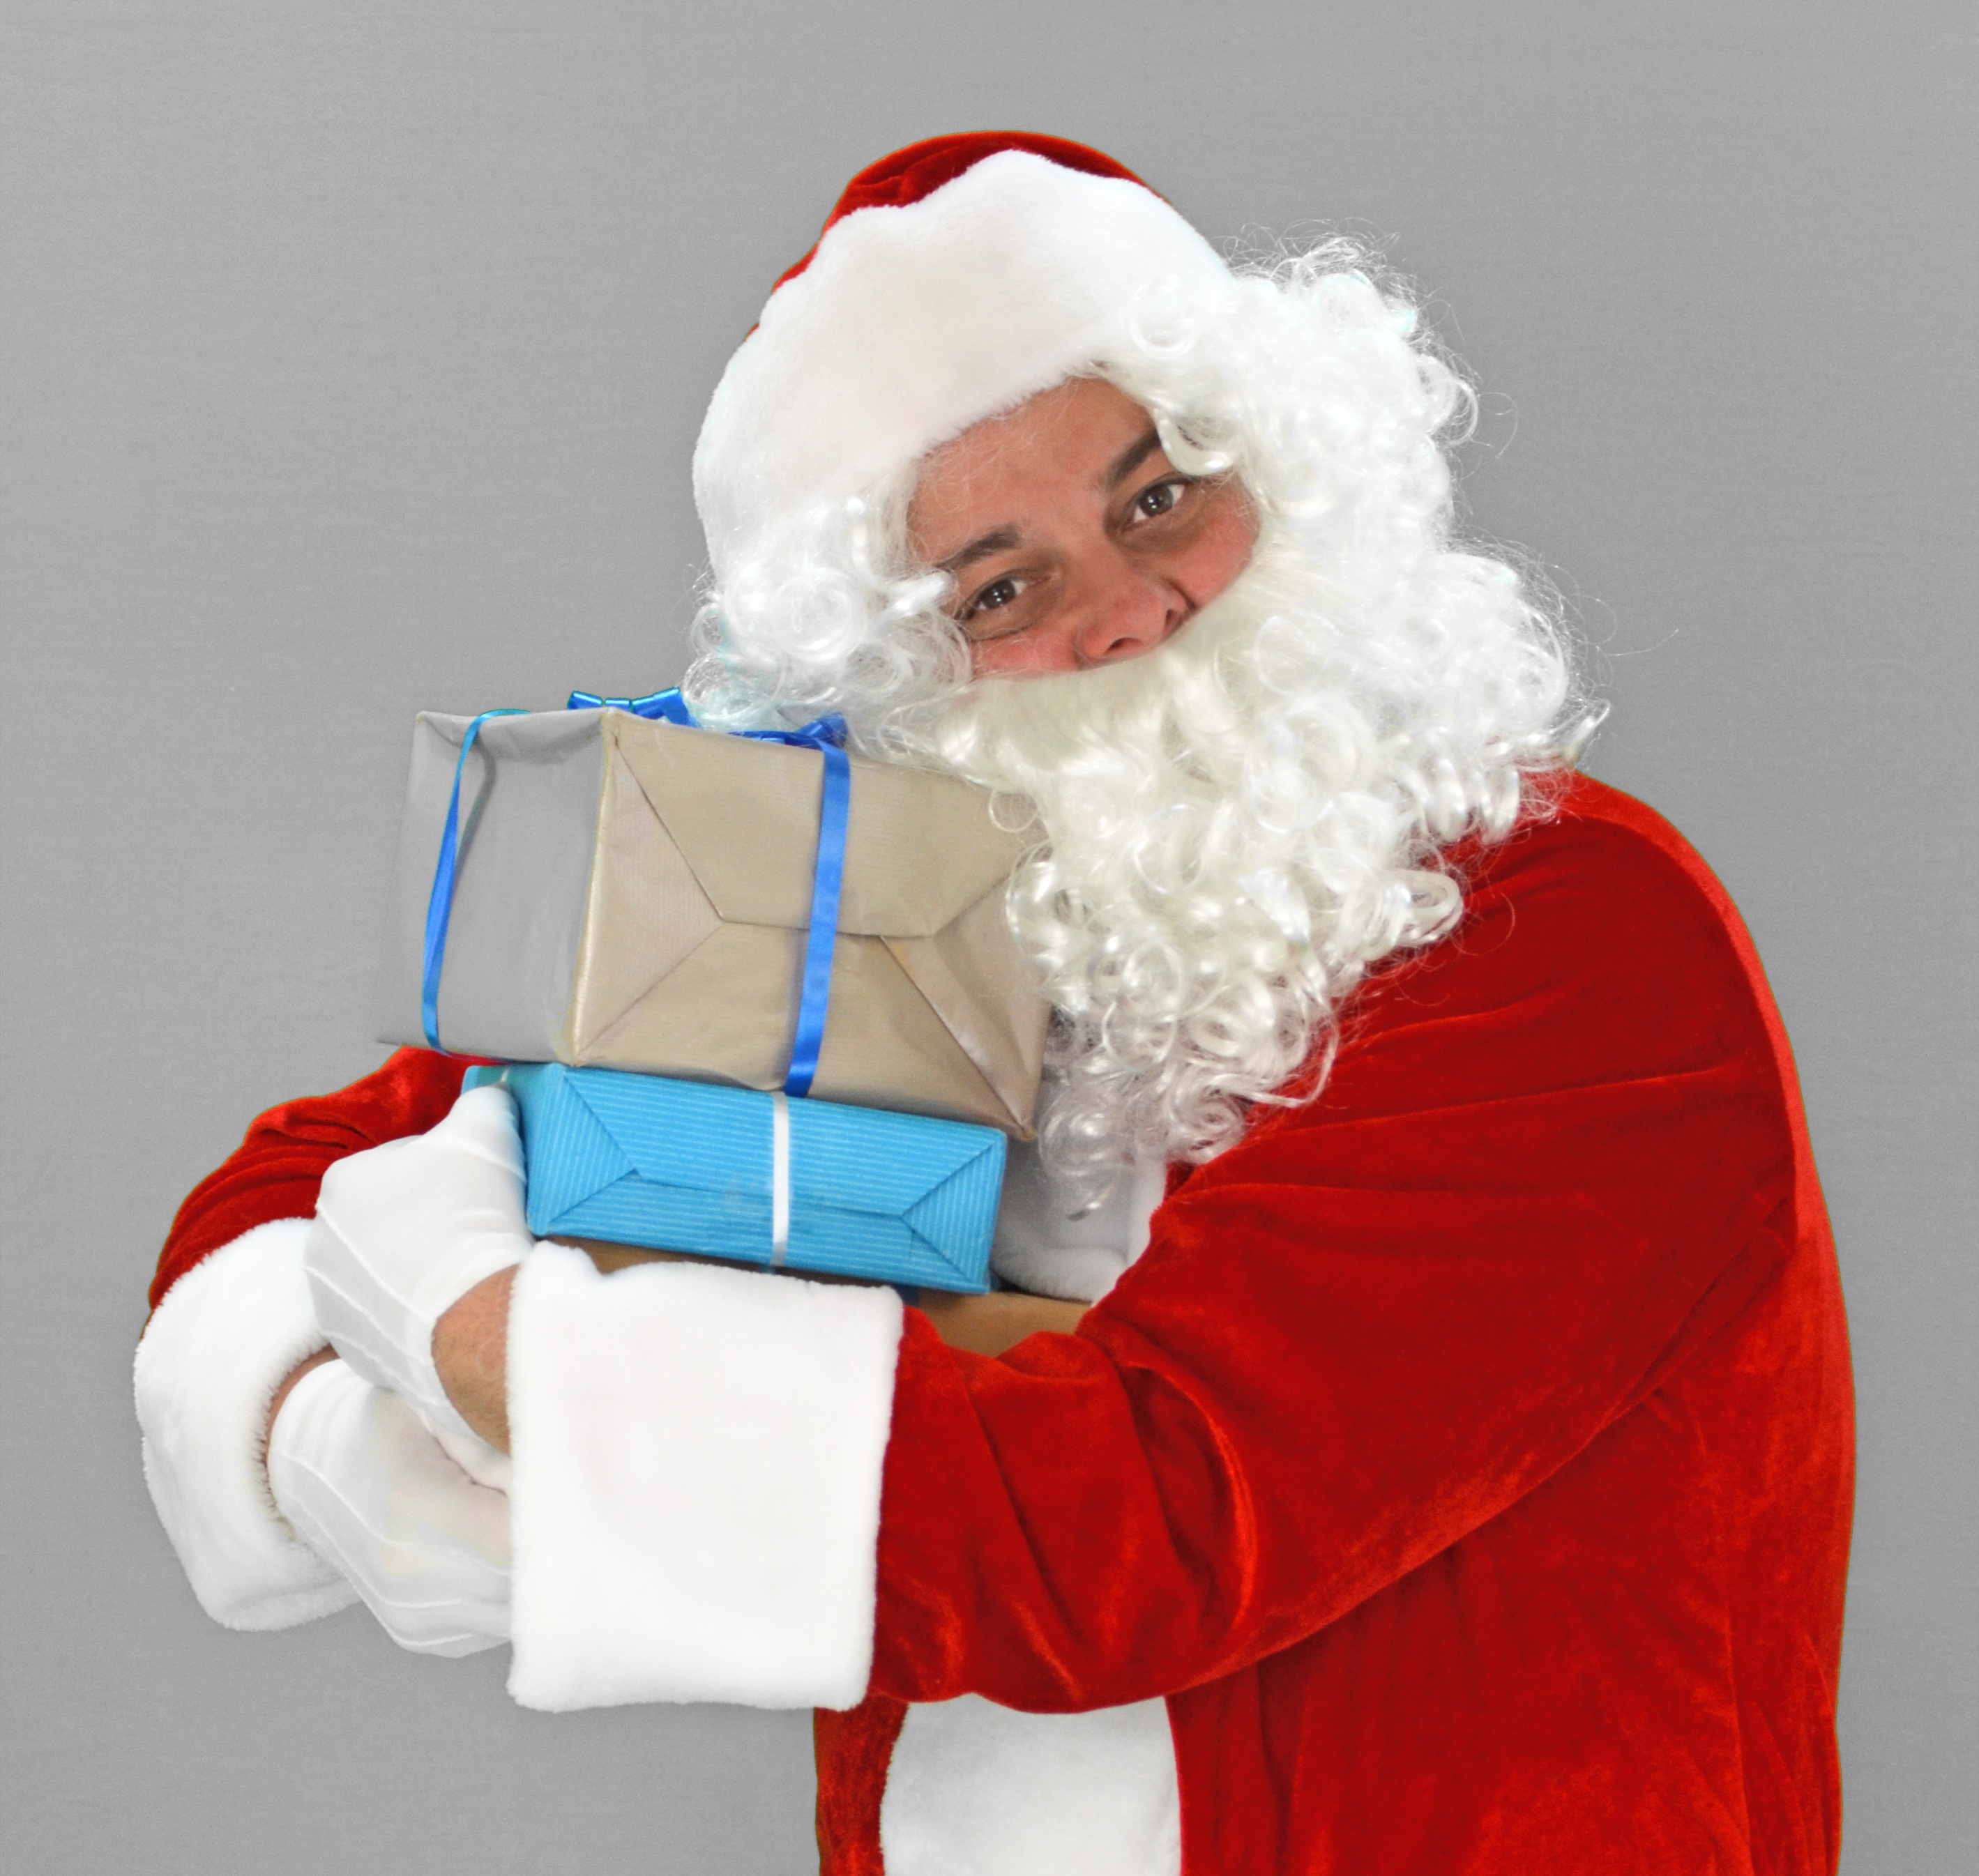
snow, cold, winter, christmas, santa, advent, christmas decoration, gifts, christmas time, festival, holidays, funny, humor, december, xmas, packages, santa claus, christmas motif, nicholas, christmas eve, merry christmas, x mas, christmas greeting, feast of love, fictional character